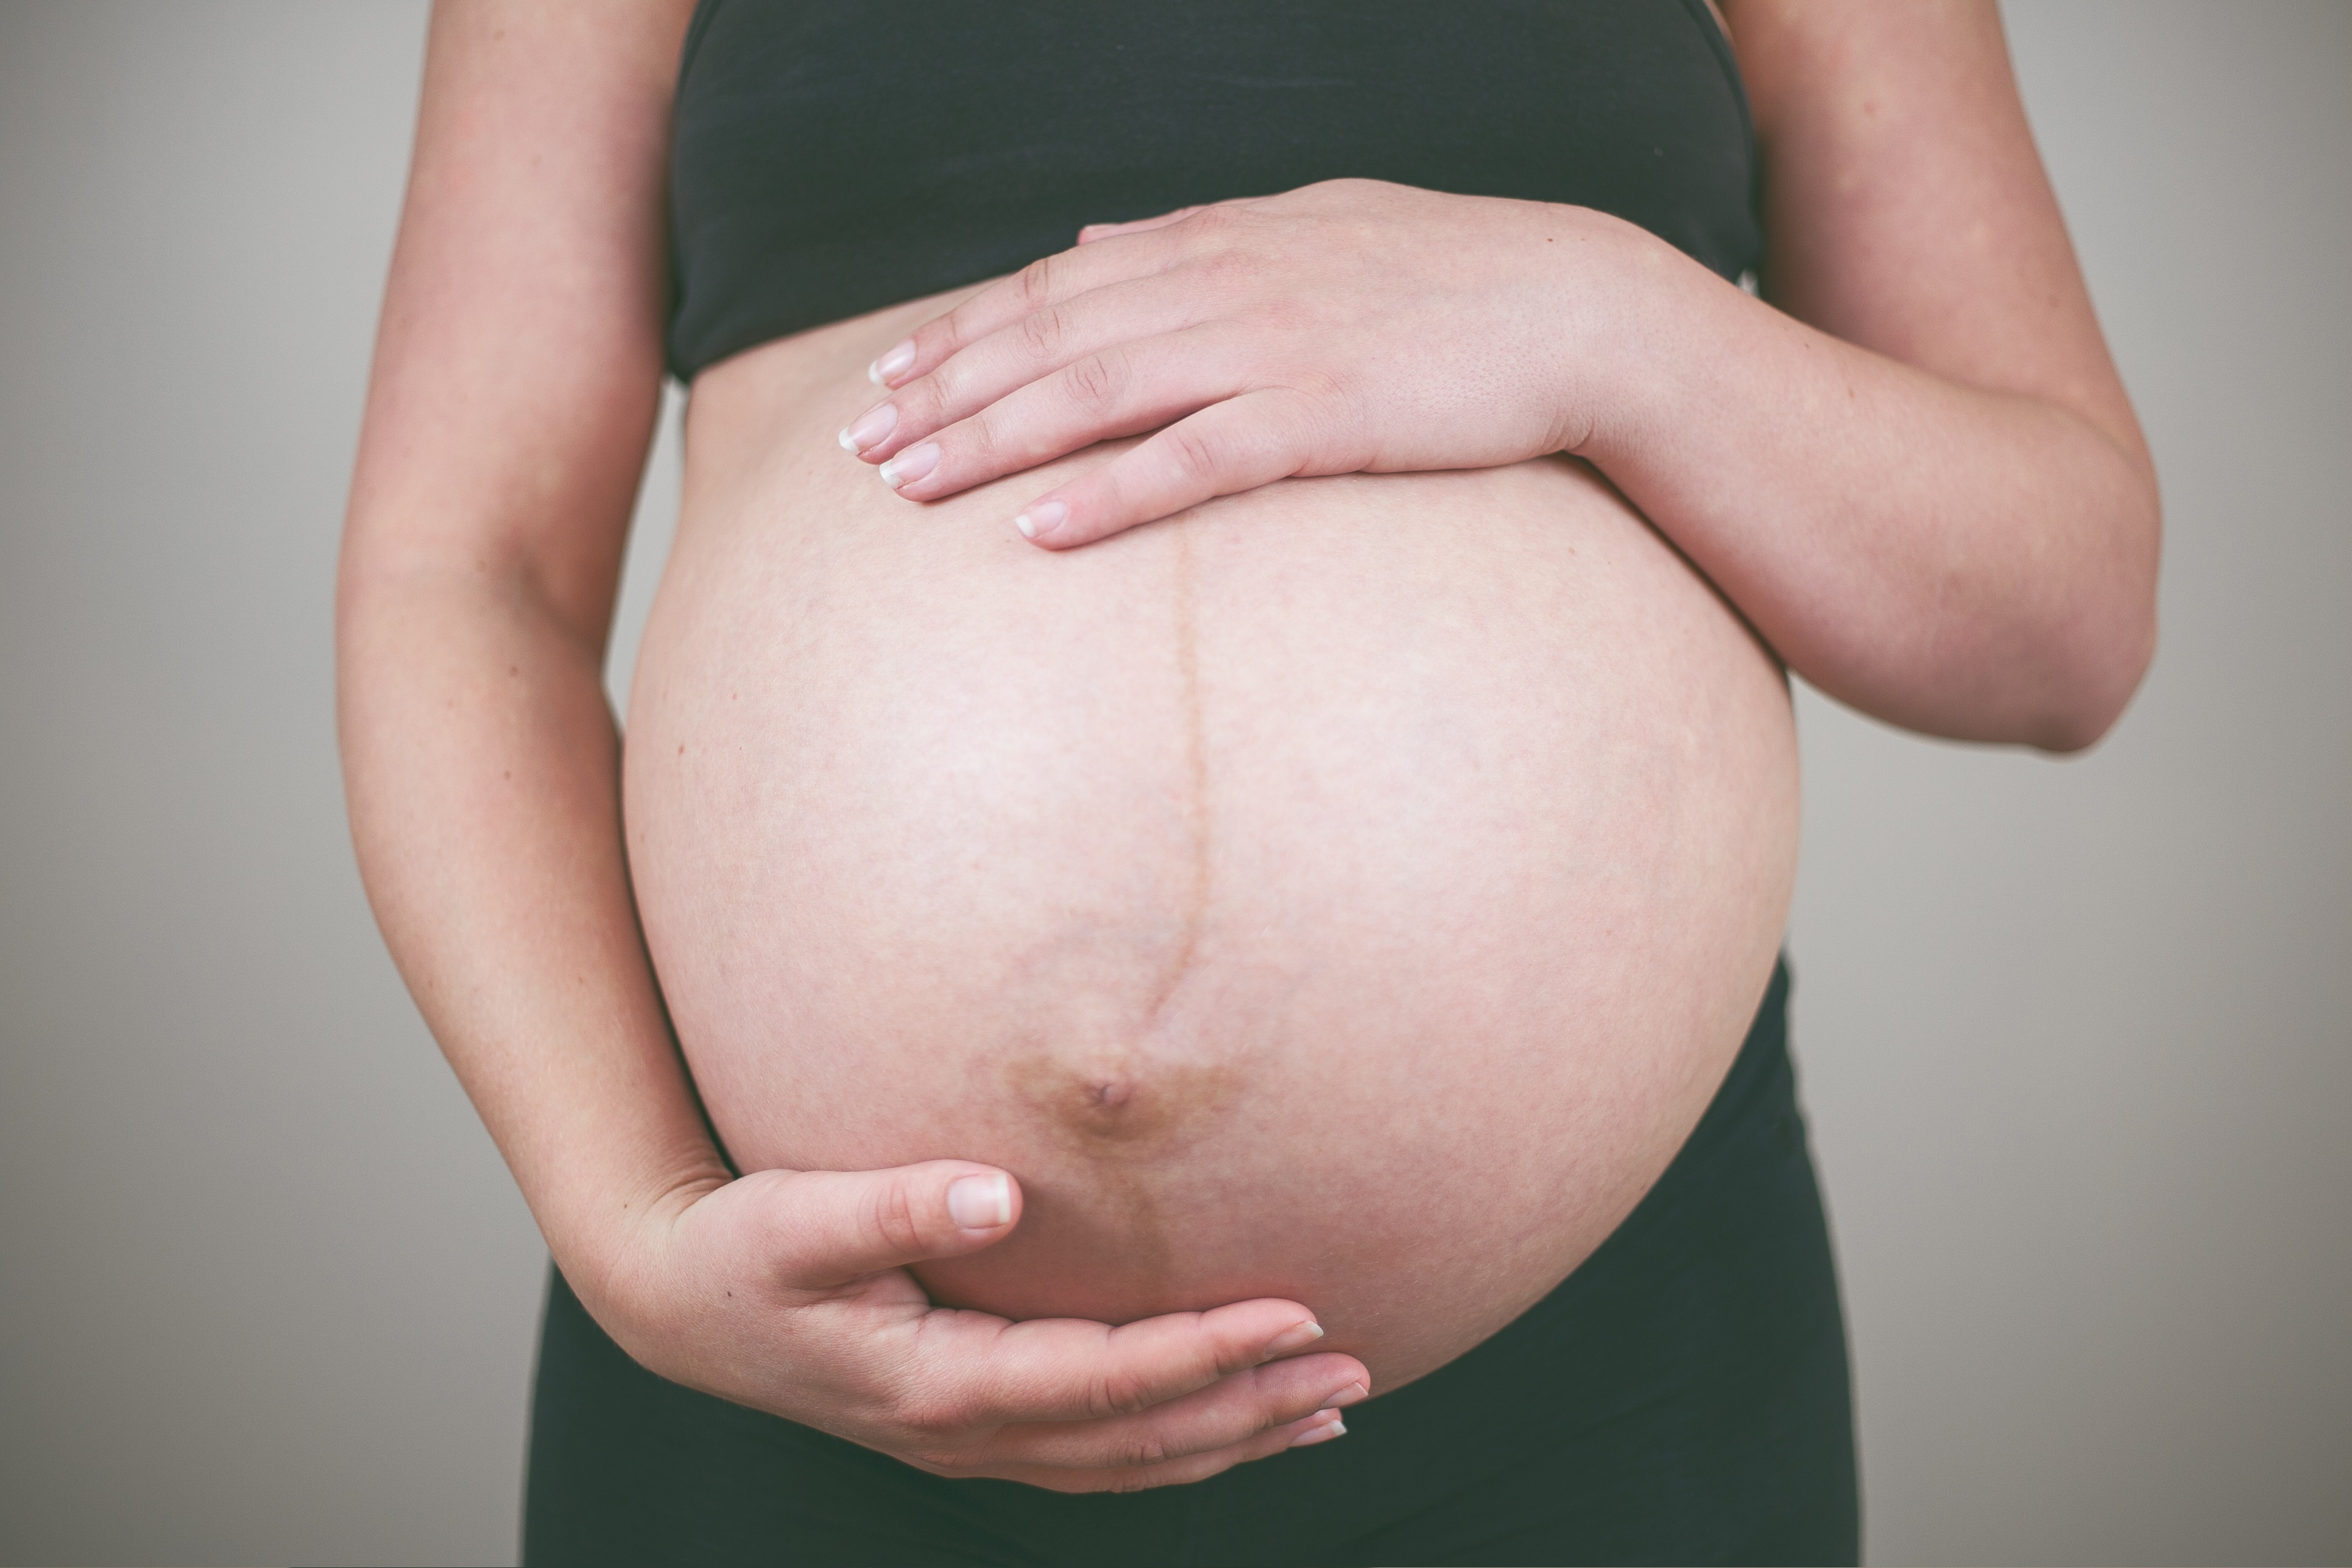
hand, woman, round, trunk, female, leg, love, finger, child, arm, baby, muscle, chest, pregnancy, maternity, close up, human body, face, family, mother, hands, back, thigh, head, skin, pregnant, belly, organ, body, abdomen, sense, physical fitness, active undergarment